Radimichs

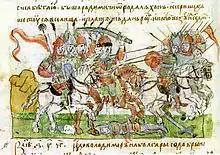

The Radimichs (also Radimichi) (and ) were an East Slavic tribe of the last several centuries of the 1st millennium, which inhabited upper east parts of the Dnieper down the Sozh and its tributaries. The name probably derives from the name of the forefather of the tribe - Radim. According to Russian chronicle tradition, "... but there were Radimichs from the Lechites family, who came and settled here and paid tribute to Rus, and the wagon was carried to the present day" (a "wagon" is a type of tax for the right to have one's own prince). However, in the scientific literature, there is no consensus on the ethnicity of the Radimichs. Archaeological evidence indicates that this tribal association had a mixed Slavic-Baltic origin.